Joaquim José Inácio, Viscount of Inhaúma

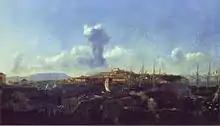
View of the Ilha das Cobras (Island of the Snakes) from the city of Rio de Janeiro

On 17 March 1831, Joaquim Inácio married Maria José de Mariz Sarmento. Her father was an officer in the Portuguese navy whose own father and paternal grandfather had also been military officers. Maria José de Mariz Sarmento belonged to the noble Portuguese family of Mariz and was a parent of Antônio de Mariz, one of the founders of Rio de Janeiro, as narrated in 1857 by José de Alencar in his novel The Guarani. Joaquim Inácio and Maria José had several children: Ana Elisa de Mariz e Barros, Joaquim José Inácio, Antônio Carlos de Mariz e Barros and Carlota Adelaide de Mariz e Barros. The couple also had a girl and a boy, named Constança and Manuel respectively, both of whom died in infancy.